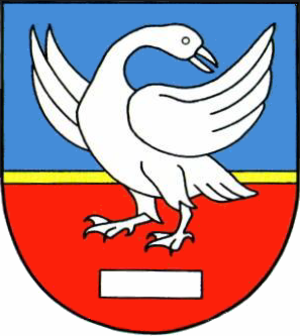
Ganderkesee est une commune de l'arrondissement d'Oldenbourg, dans l'État de Basse-Saxe en Allemagne.